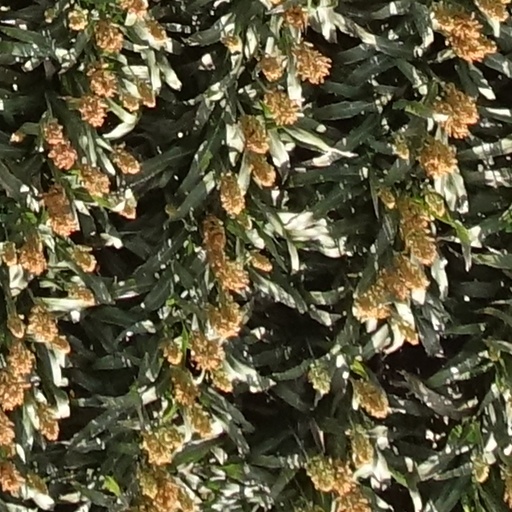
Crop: sorghum